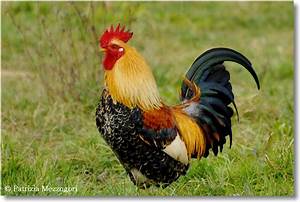
Label: gallina